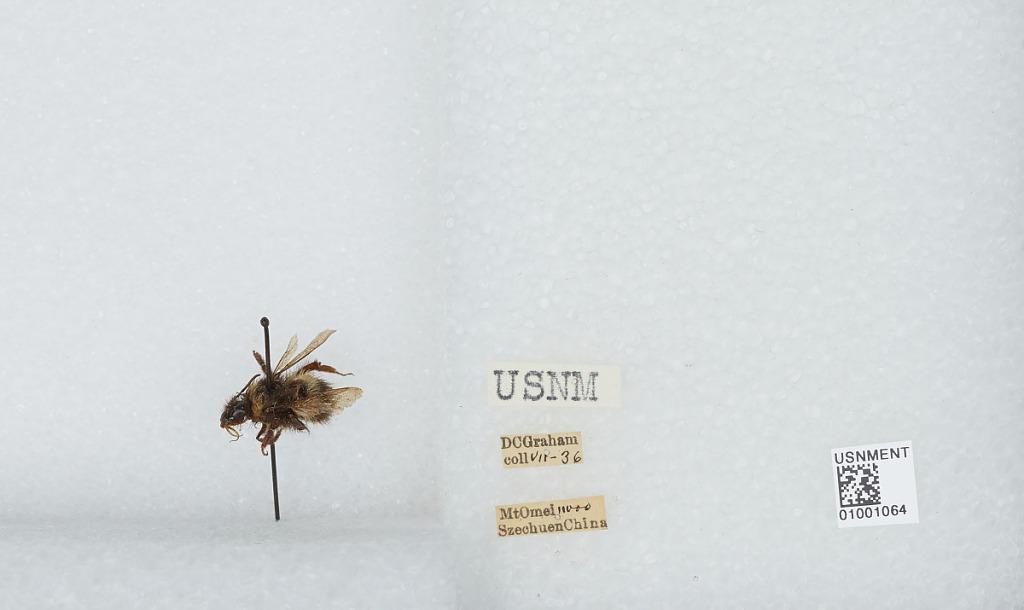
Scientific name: Bombus (Separatobombus) griseocollis (De Geer)
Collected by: D. Graham
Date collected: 1936-7-
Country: China
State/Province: Sichuan
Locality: Mount Emei
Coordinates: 29.5197, 103.332